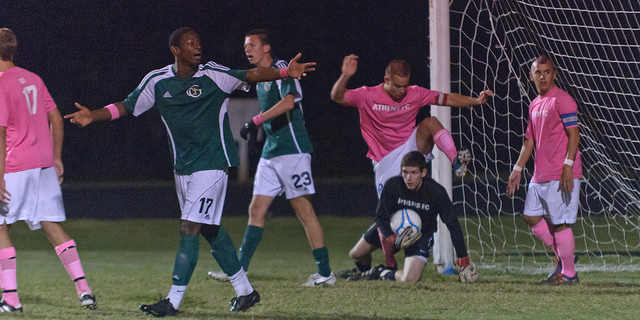
hình ảnh của trận bóng đá đang được diễn ra